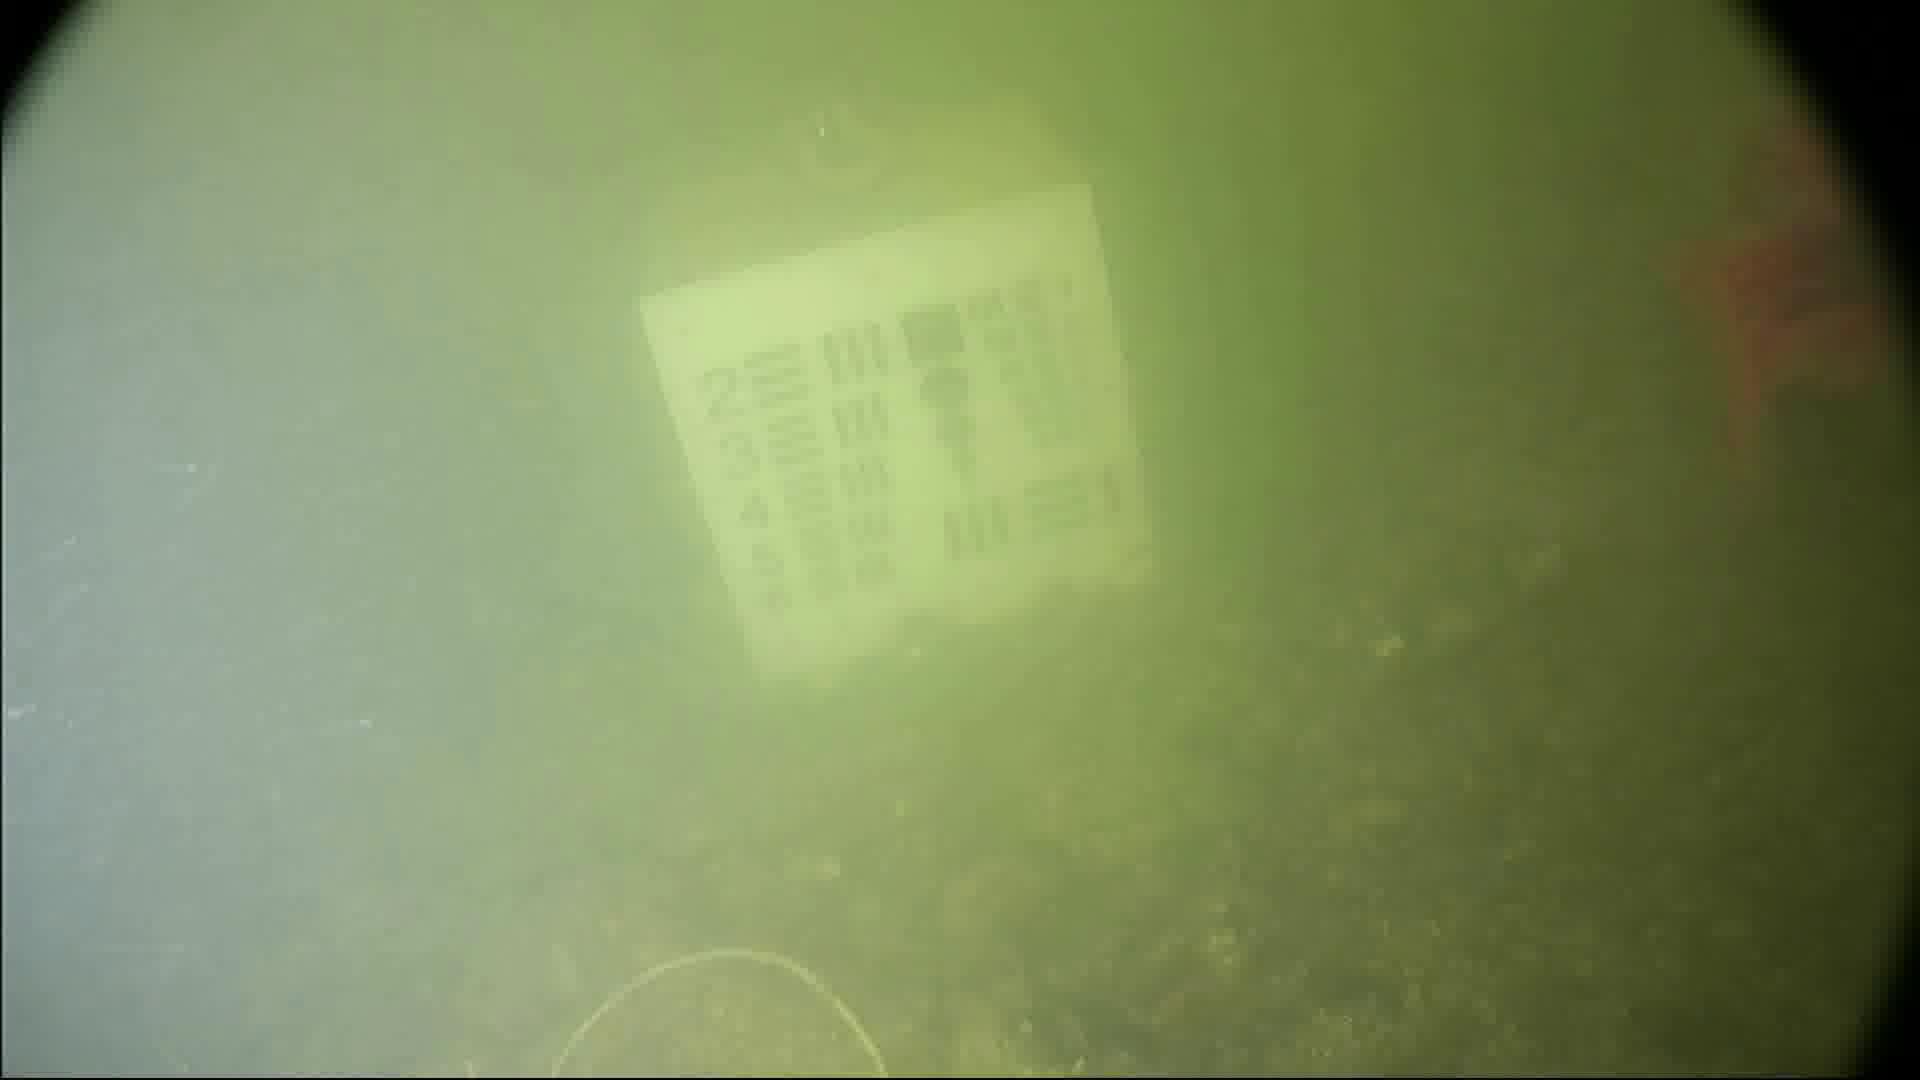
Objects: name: fish
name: crab